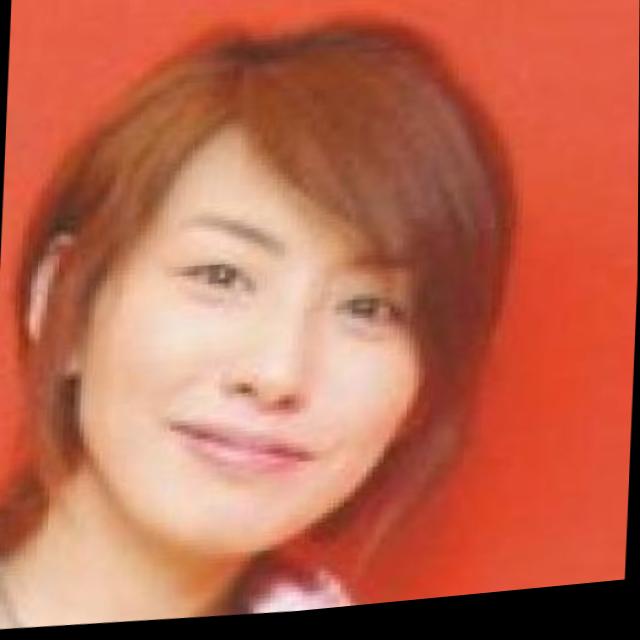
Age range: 21-44